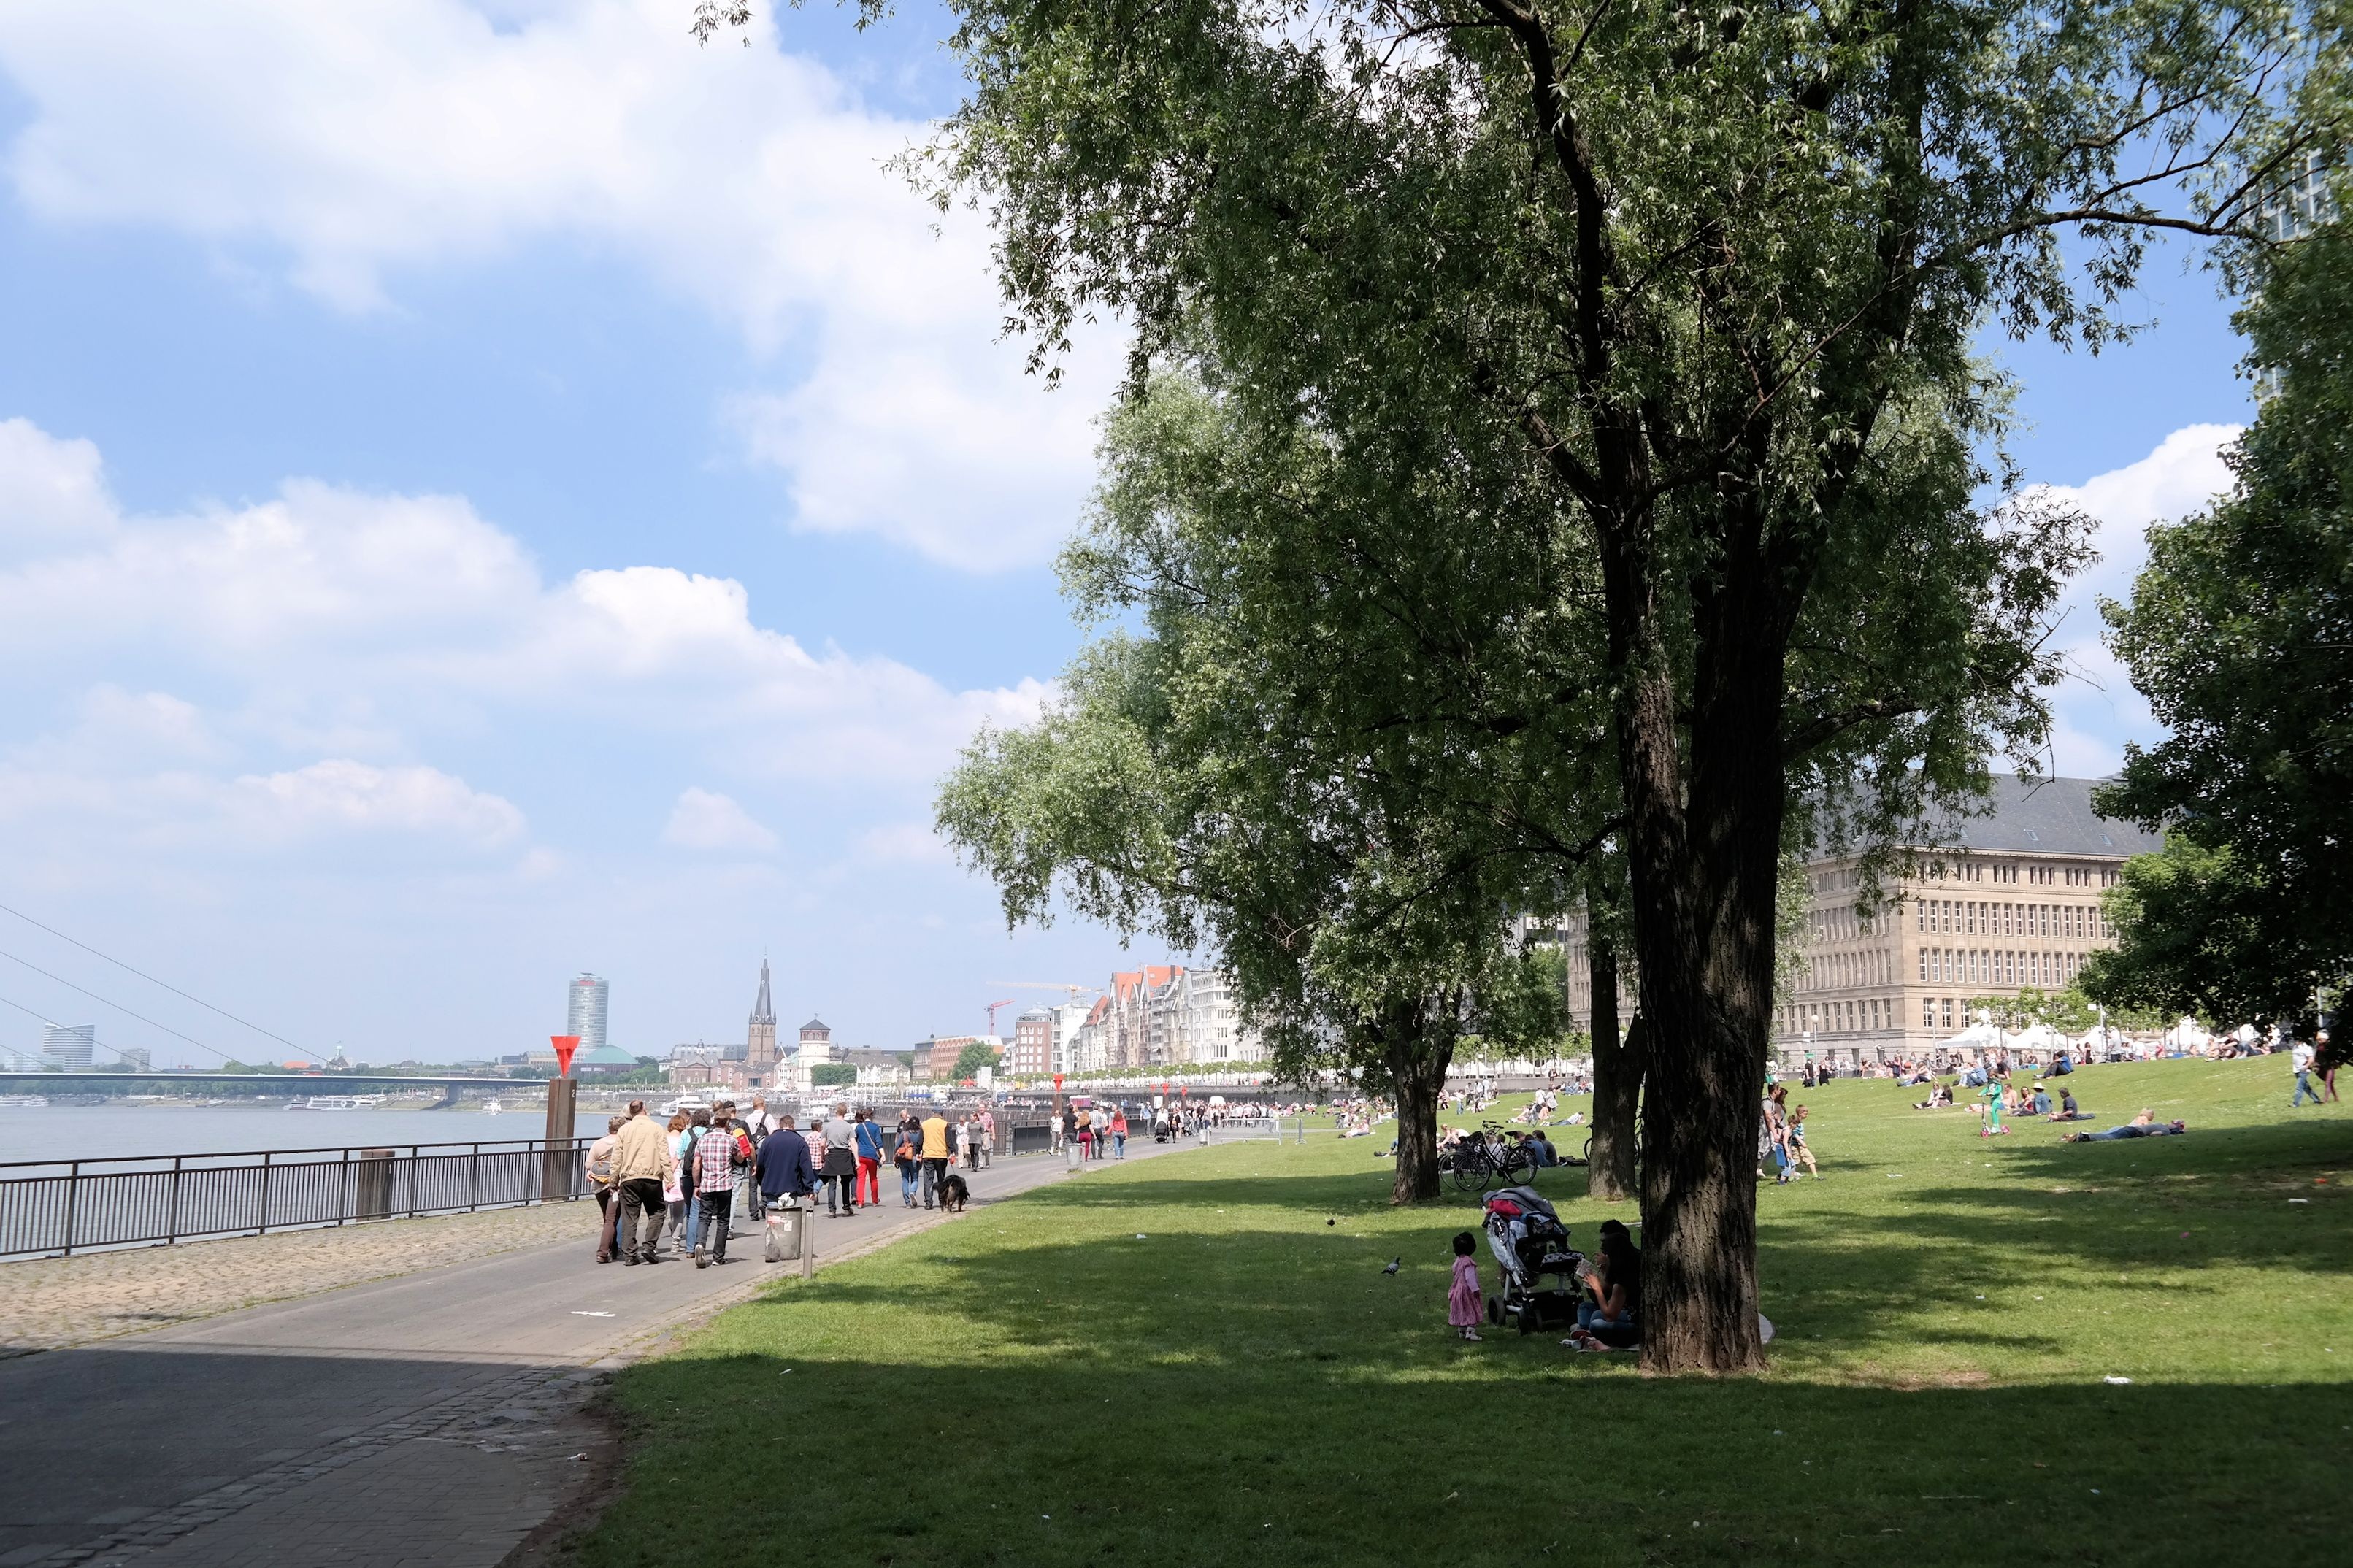
tree, city, park, human, promenade, rhine, crowds, rhine river, dusseldorf, rhine promenade